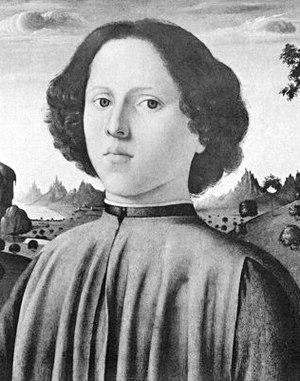
Geoffroi de Borgia, né à Rome en 1481 et mort à Squillace en décembre 1516 ou janvier 1517, est le plus jeune fils d'Alexandre VI et de Vannozza Cattanei, et le plus jeune frère de César Borgia, Giovanni Borgia, et Lucrezia Borgia.